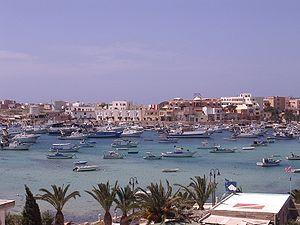
Lampedusa est une île italienne d’une superficie de 20,2 km² peuplée de 6 299 habitants. Elle est située à 128 km à l'est-nord-est du ras Kaboudia, entre l’île de Malte et la Tunisie. Elle appartient à l’archipel des Pélages qui comprend, outre Lampedusa, Linosa et l'îlot de Lampione.